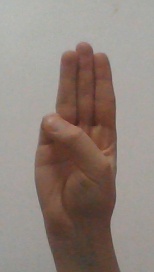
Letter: thaa